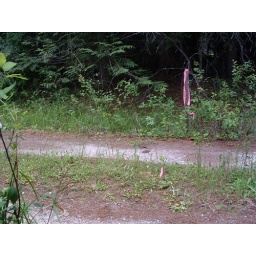
actual corner is pink flag in grass in middle of road, view south